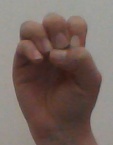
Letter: ha